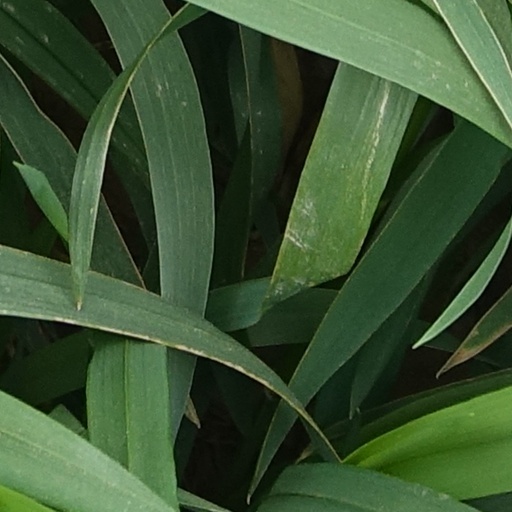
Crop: wheat